James Smith (frontiersman)

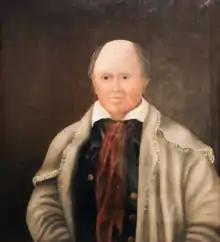
Portrait from 1800-1810 by an unknown artist

James Smith (November 26, 1737 – April 11, 1813) was a frontiersman, farmer and soldier in British North America. In 1765, he led the "Black Boys", a group of Pennsylvania men, in a nine-month rebellion against British rule ten years before the outbreak of the American Revolutionary War. He participated in the Revolutionary War as a colonel of the Pennsylvania militia and was a legislator in the Kentucky General Assembly. Smith was also an author, publishing a memoir about his captivity by Native Americans in his "Narrative" in 1799, and in 1812 an in-depth analysis of Native American fighting techniques, based on observations during his captivity.